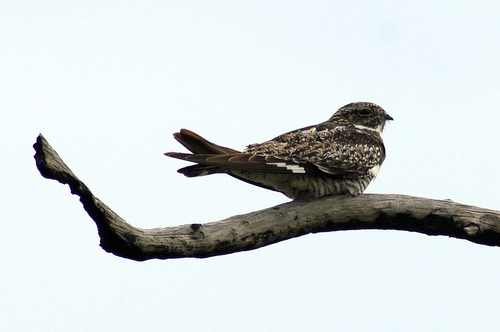
this beautiful bird has a dark grey head, black eyes, and black, brown and white speckelled wings and belly.
this is a white and black spotted bird with a small pointy beak.
this bird has a brown crown, a sotted wing, and a short black bill.
this is a black bird with white spots and a small black beak.
this brown and white bird has one white bar on each wing, and finely speckled back and coverts.
this bird has feathers that are black and white and has a ruffled belly
this is a black and white patterned bird with a very small pointed beak
this bird has wings that are brown and has a short bill
this particular bird has a belly that is black and white spotted
this bird has a brown body with lighter brown spots and brown tipped wings.
Species: Nighthawk